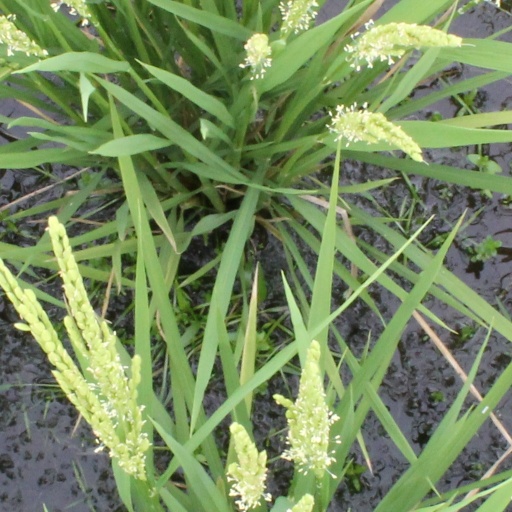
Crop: rice